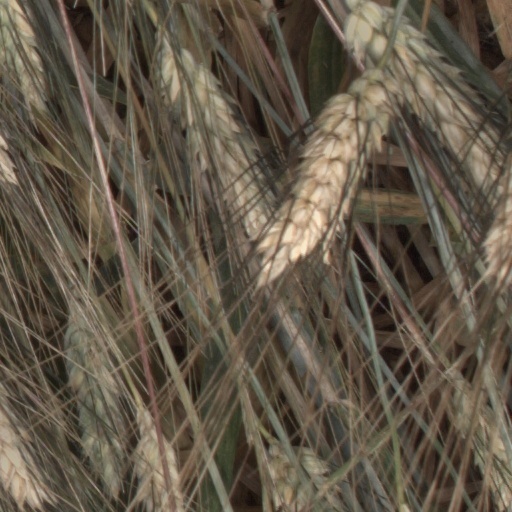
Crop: wheat